Melanie Klement

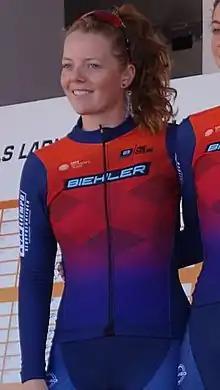
Klement at the 2019 Holland Ladies Tour

Melanie Klement (born 3 May 1994) is a Dutch professional racing cyclist, who currently rides for UCI Women's Continental Team .